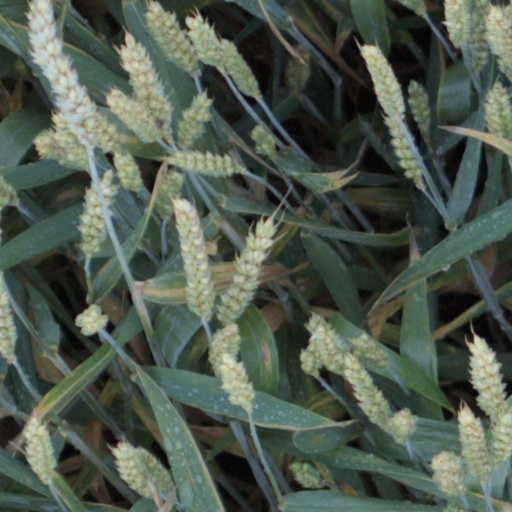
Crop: wheat